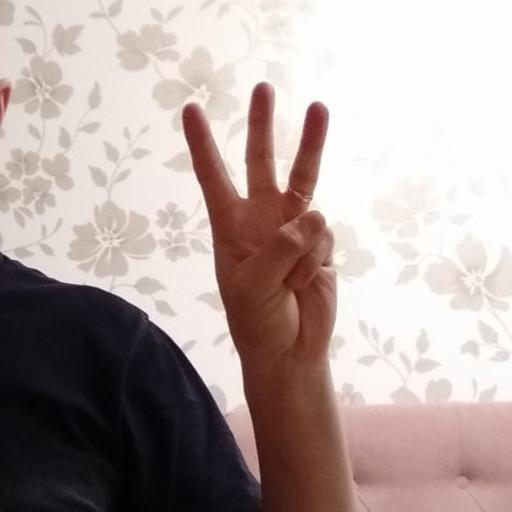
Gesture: three